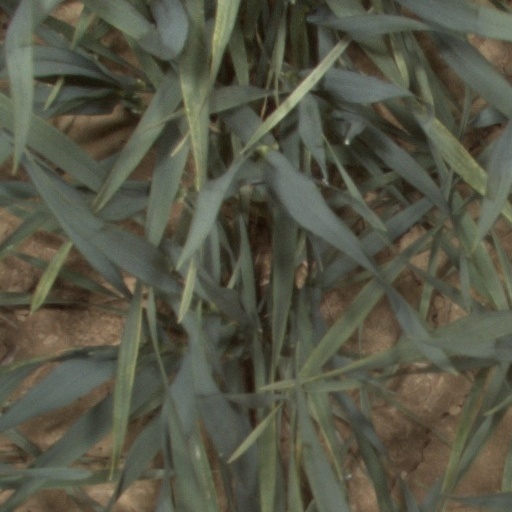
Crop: wheat